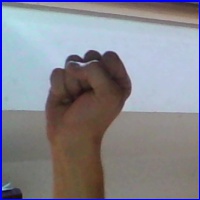
Letra: S